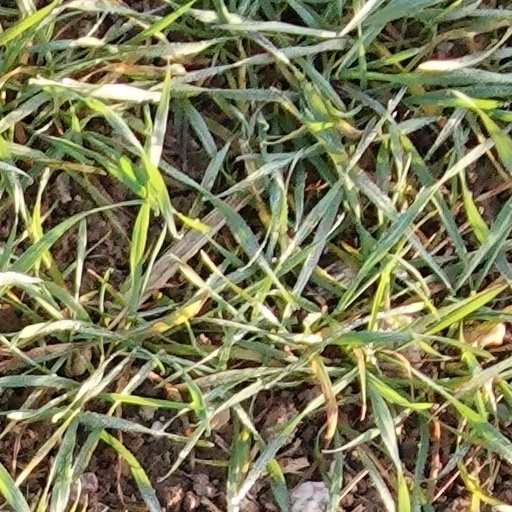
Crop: wheat